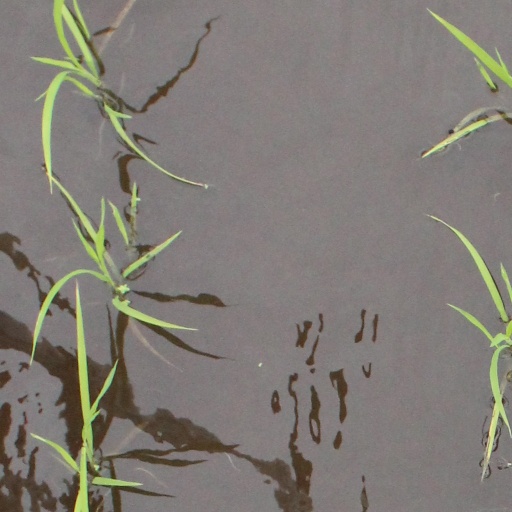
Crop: rice